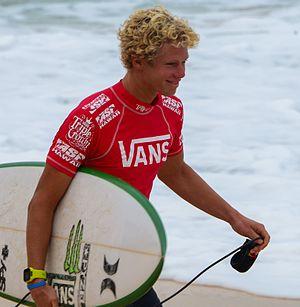
Le World Surf League Championship Tour 2016 est un circuit professionnel de surf organisé par la World Surf League et qui constitue la division d'élite du championnat du monde en 2016. Il s'agit de la quarante-et-unième édition du championnat, qui se déroule en plusieurs étapes dispersées à travers le monde entre mars et décembre 2016.
John John Florence est un surfeur professionnel américain né le 18 octobre 1992 à Honolulu, sur l'île d'Oahu à Hawaï. Il est considéré comme l'un des plus talentueux surfeurs hawaïens de sa génération. Il devient champion du monde pour la première fois en 2016. En décembre 2017 il remporte son deuxième titre mondial. C'est une première depuis Andy Irons qu'un surfeur remporte ses deux premiers titres mondiaux consécutivement. Il est marié à une Irlandaise depuis 2015.
Le World Surf League Championship Tour 2017 est un circuit professionnel de surf organisé par la World Surf League et qui constitue la division d'élite du championnat du monde en 2017. Il s'agit de la quarante-deuxième édition du championnat, qui se déroule en plusieurs étapes dispersées à travers le monde entre mars et décembre 2017. Cette édition est remportée pour la seconde année consécutive par John John Florence. L'édition féminine est remportée par Tyler Wright.